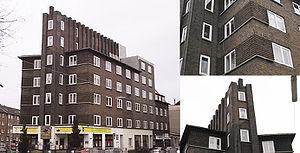
Immeuble d'habitation avec commerce ""Ring-Eck"" à Gelsenkirchen"
Le terme Expressionnisme de brique distingue une variante spécifique de l'architecture expressionniste utilisant la brique, les tuiles ou la brique vitrifiée comme matériaux de construction de prédilection. Les bâtiments répondant à ce style furent construits surtout dans les années 1920, et particulièrement en Allemagne.